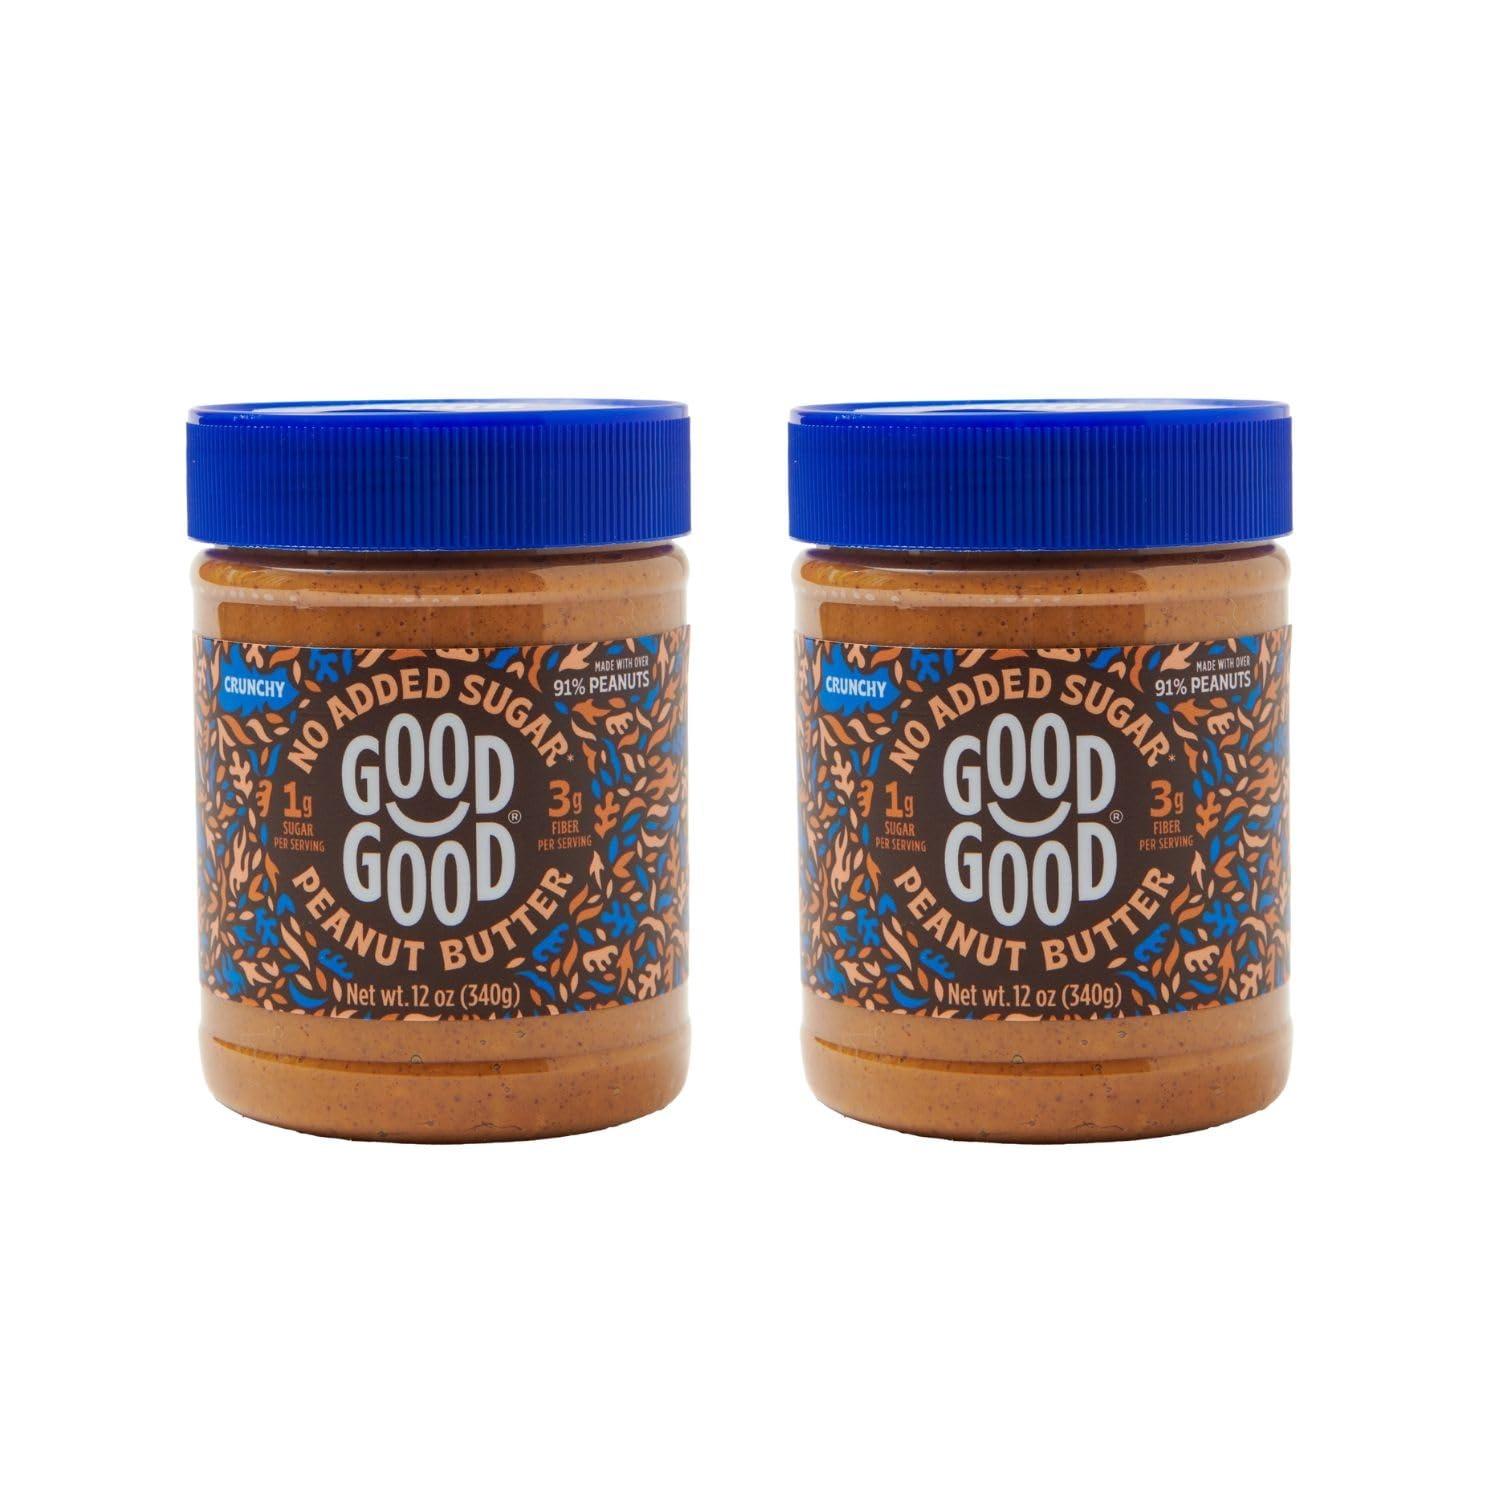
Item Name: GOOD GOOD Crunchy Peanut Butter Keto Friendly - Low Carb & No Added Sugars - Vegan - No Palm Oil or Preservatives - Non-GMO - 12 oz / 340g (Pack of 2)
Bullet Point 1: GAME CHANGING PEANUT BUTTER: Providing the rich essence of a true peanut butter by definition. Made with 91.2% carefully roasted peanuts and containing a whopping 84% of GOOD fats. Delivering a mouth-watering, rich nut butter preserves all the things we all love about peanut butter.
Bullet Point 2: DELICIOUS LOW CARB CREAMY PEANUT BUTTER: This healthy spread is great to be served at breakfast time or as a snack paired with porridge, toast, yogurt or put into a smoothie to keep you feeling energized throughout the day.
Bullet Point 3: HEALTHY FATS & SUGAR FREE: Perfect when wanting a smooth and creamy texture at breakfast time. This peanut butter is great for when you are on your health kick. Acceptable for keto diets and diabetic friendly, with it being low carb and zero trans-free but still extremely delectable.
Bullet Point 4: VEGAN AND PALM OIL FREE: Enjoy this spread knowing it is a fantastic source of protein, made for those trying to make conscious efforts to cut down on sugary and fatty spreads whilst also being sustainable as it does not contain palm oil and is vegan friendly.
Bullet Point 5: GREAT FLAVOUR: Although this peanut butter focuses on an array of health benefits including its high protein and low sugar, this however does not taint the amazing flavour and texture that the product provides. Also available in Creamy.
Product Description: Non-GMO | Low Carb | Zero trans fat | A GOOD GOOD source of Protein and Healthy Fats
Value: 24.0
Unit: Ounce

Price: 17.99